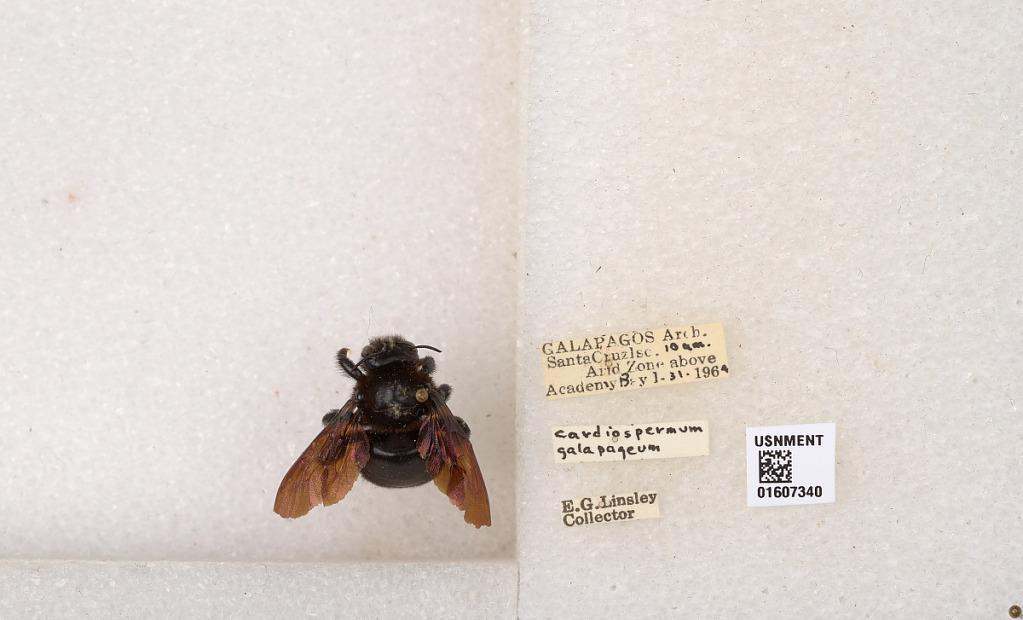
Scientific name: Xylocopa (Neoxylocopa) darwini Cockerell
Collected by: E. Linsley
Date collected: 1964-1-31
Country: Ecuador
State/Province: Galapagos
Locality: Santa Cruz Isd., Arid Zone above Academy Bay
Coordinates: -0.737449, -90.3044